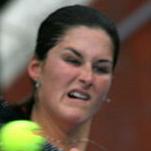
Age: 17